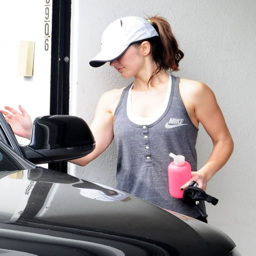
actor - leaving the gym